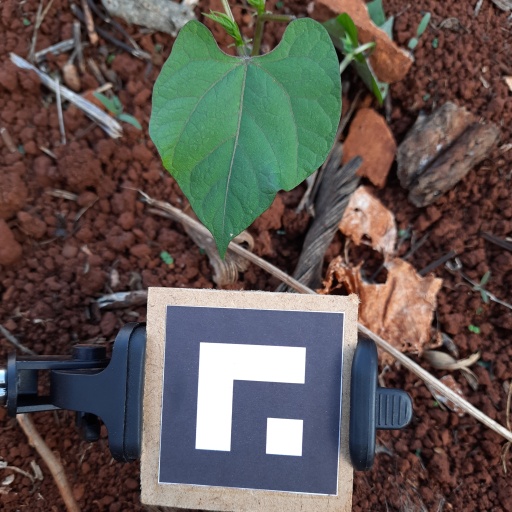
Observations: wavy surface, no eating holes, under shade